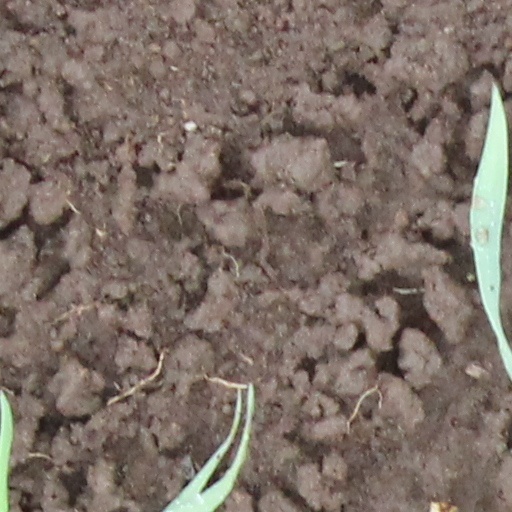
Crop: wheat